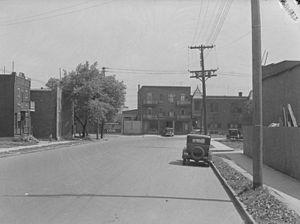
Nous voyons l'avenue Western à l'angle de l'avenue Prud'homme dans Notre-Dame-de-Grâce à Montréal. Nous apercevons une automobile garée sur l'un des côtés de l'avenue et une enseigne annonçant la marque de charbon «Welsh Coal».
Notre-Dame-de-Grâce est un quartier résidentiel de la ville de Montréal situé dans l'arrondissement Côte-des-Neiges-Notre-Dame-de-Grâce. Bordé au sud-est par la falaise Saint-Jacques et limité au nord-ouest par le chemin de la Côte-Saint-Luc, Notre-Dame-de-Grâce s'étend d'est en ouest, des limites de la ville de Westmount au limites de la ville de Montréal-Ouest. Son origine remonte à l'époque de la Nouvelle-France.